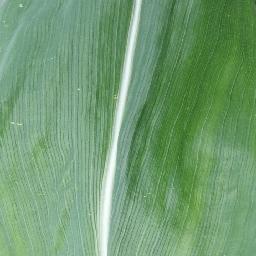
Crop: corn
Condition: (maize)_healthy